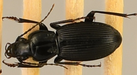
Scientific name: Pterostichus lachrymosus
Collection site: Mountain Lake Biological Station NEON (MLBS), plot MLBS_009